Franklin D. Roosevelt

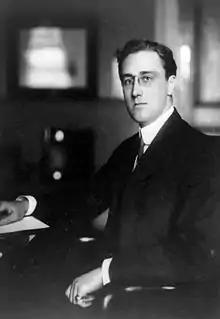
Roosevelt as Assistant Secretary of the Navy, 1913

Burns indicates that young Franklin Roosevelt was self-assured and at ease in the upper class. On the other hand, Eleanor was shy and disliked social life. Initially, Eleanor stayed home to raise their children. As his father had done, Franklin left childcare to his wife, and Eleanor delegated the task to caregivers. She later said that she knew "absolutely nothing about handling or feeding a baby". They had six children. Anna, James, and Elliott were born in 1906, 1907, and 1910, respectively. The couple's second son, Franklin, died in infancy in 1909. Another son, also named Franklin, was born in 1914, and the youngest, John, was born in 1916.